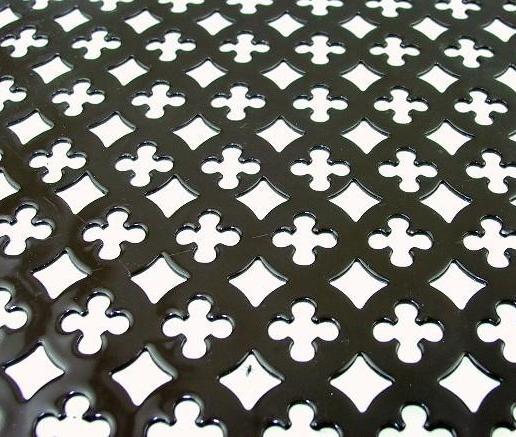
Texture: perforated